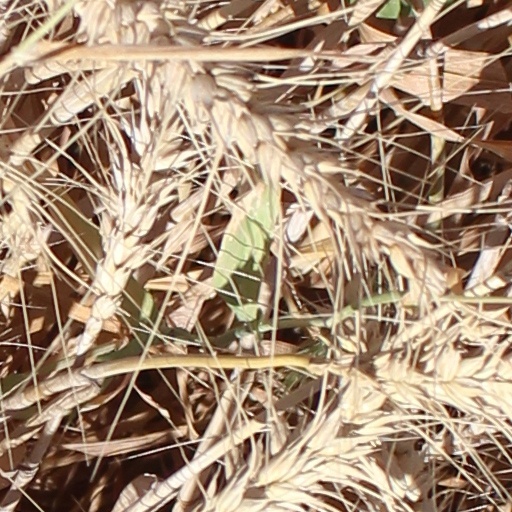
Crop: wheat